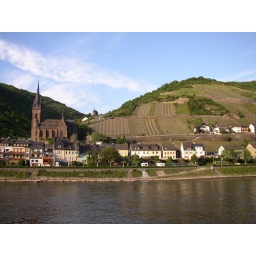
The river Rhine, just above the Lorelei rock